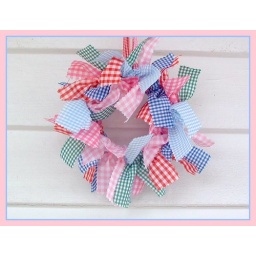
mini wreath in cute gingham prints~can be used as a wreath, wall hanging or door knob